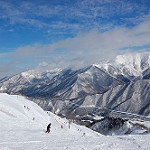
Scene: Outdoor